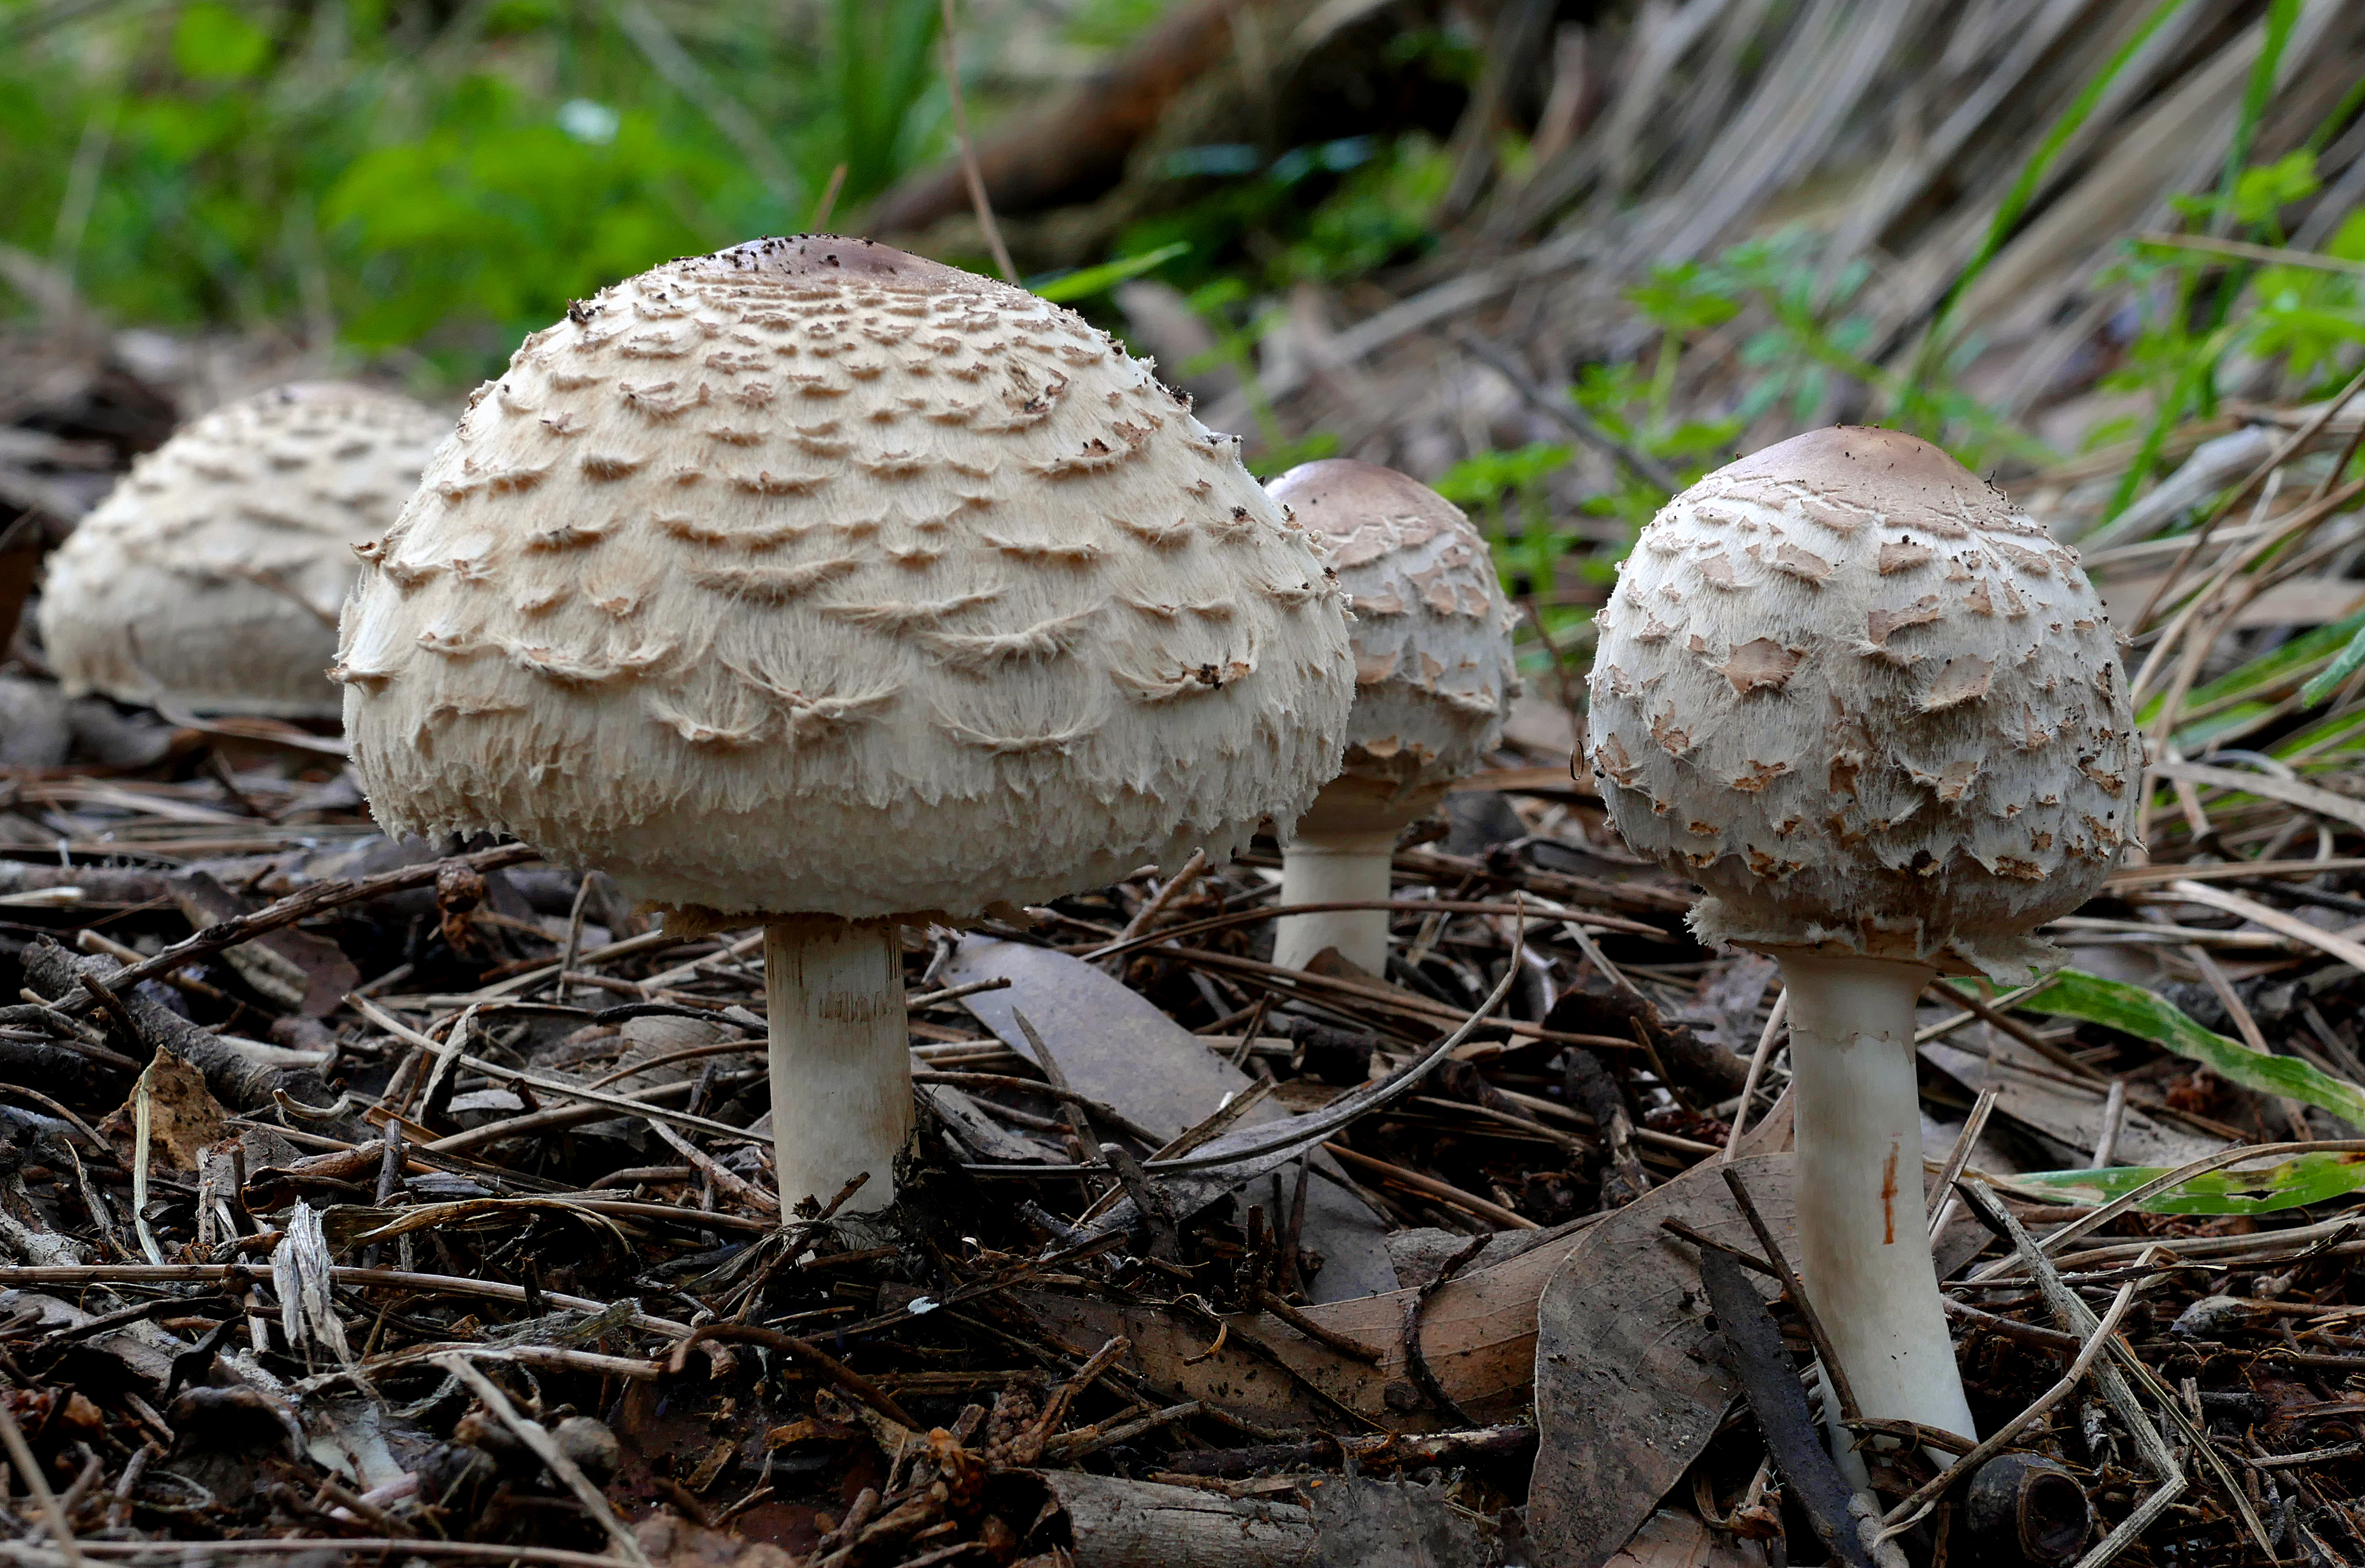
nature, forest, soil, mushroom, fauna, fungus, fungi, mushrooms, woodland, lumixfz1000, agaric, bolete, agaricus, matsutake, oyster mushroom, edible mushroom, shiitake, medicinal mushroom, agaricomycetes, agaricaceae, champignon mushroom, penny bun, pleurotus eryngii, hen of the wood